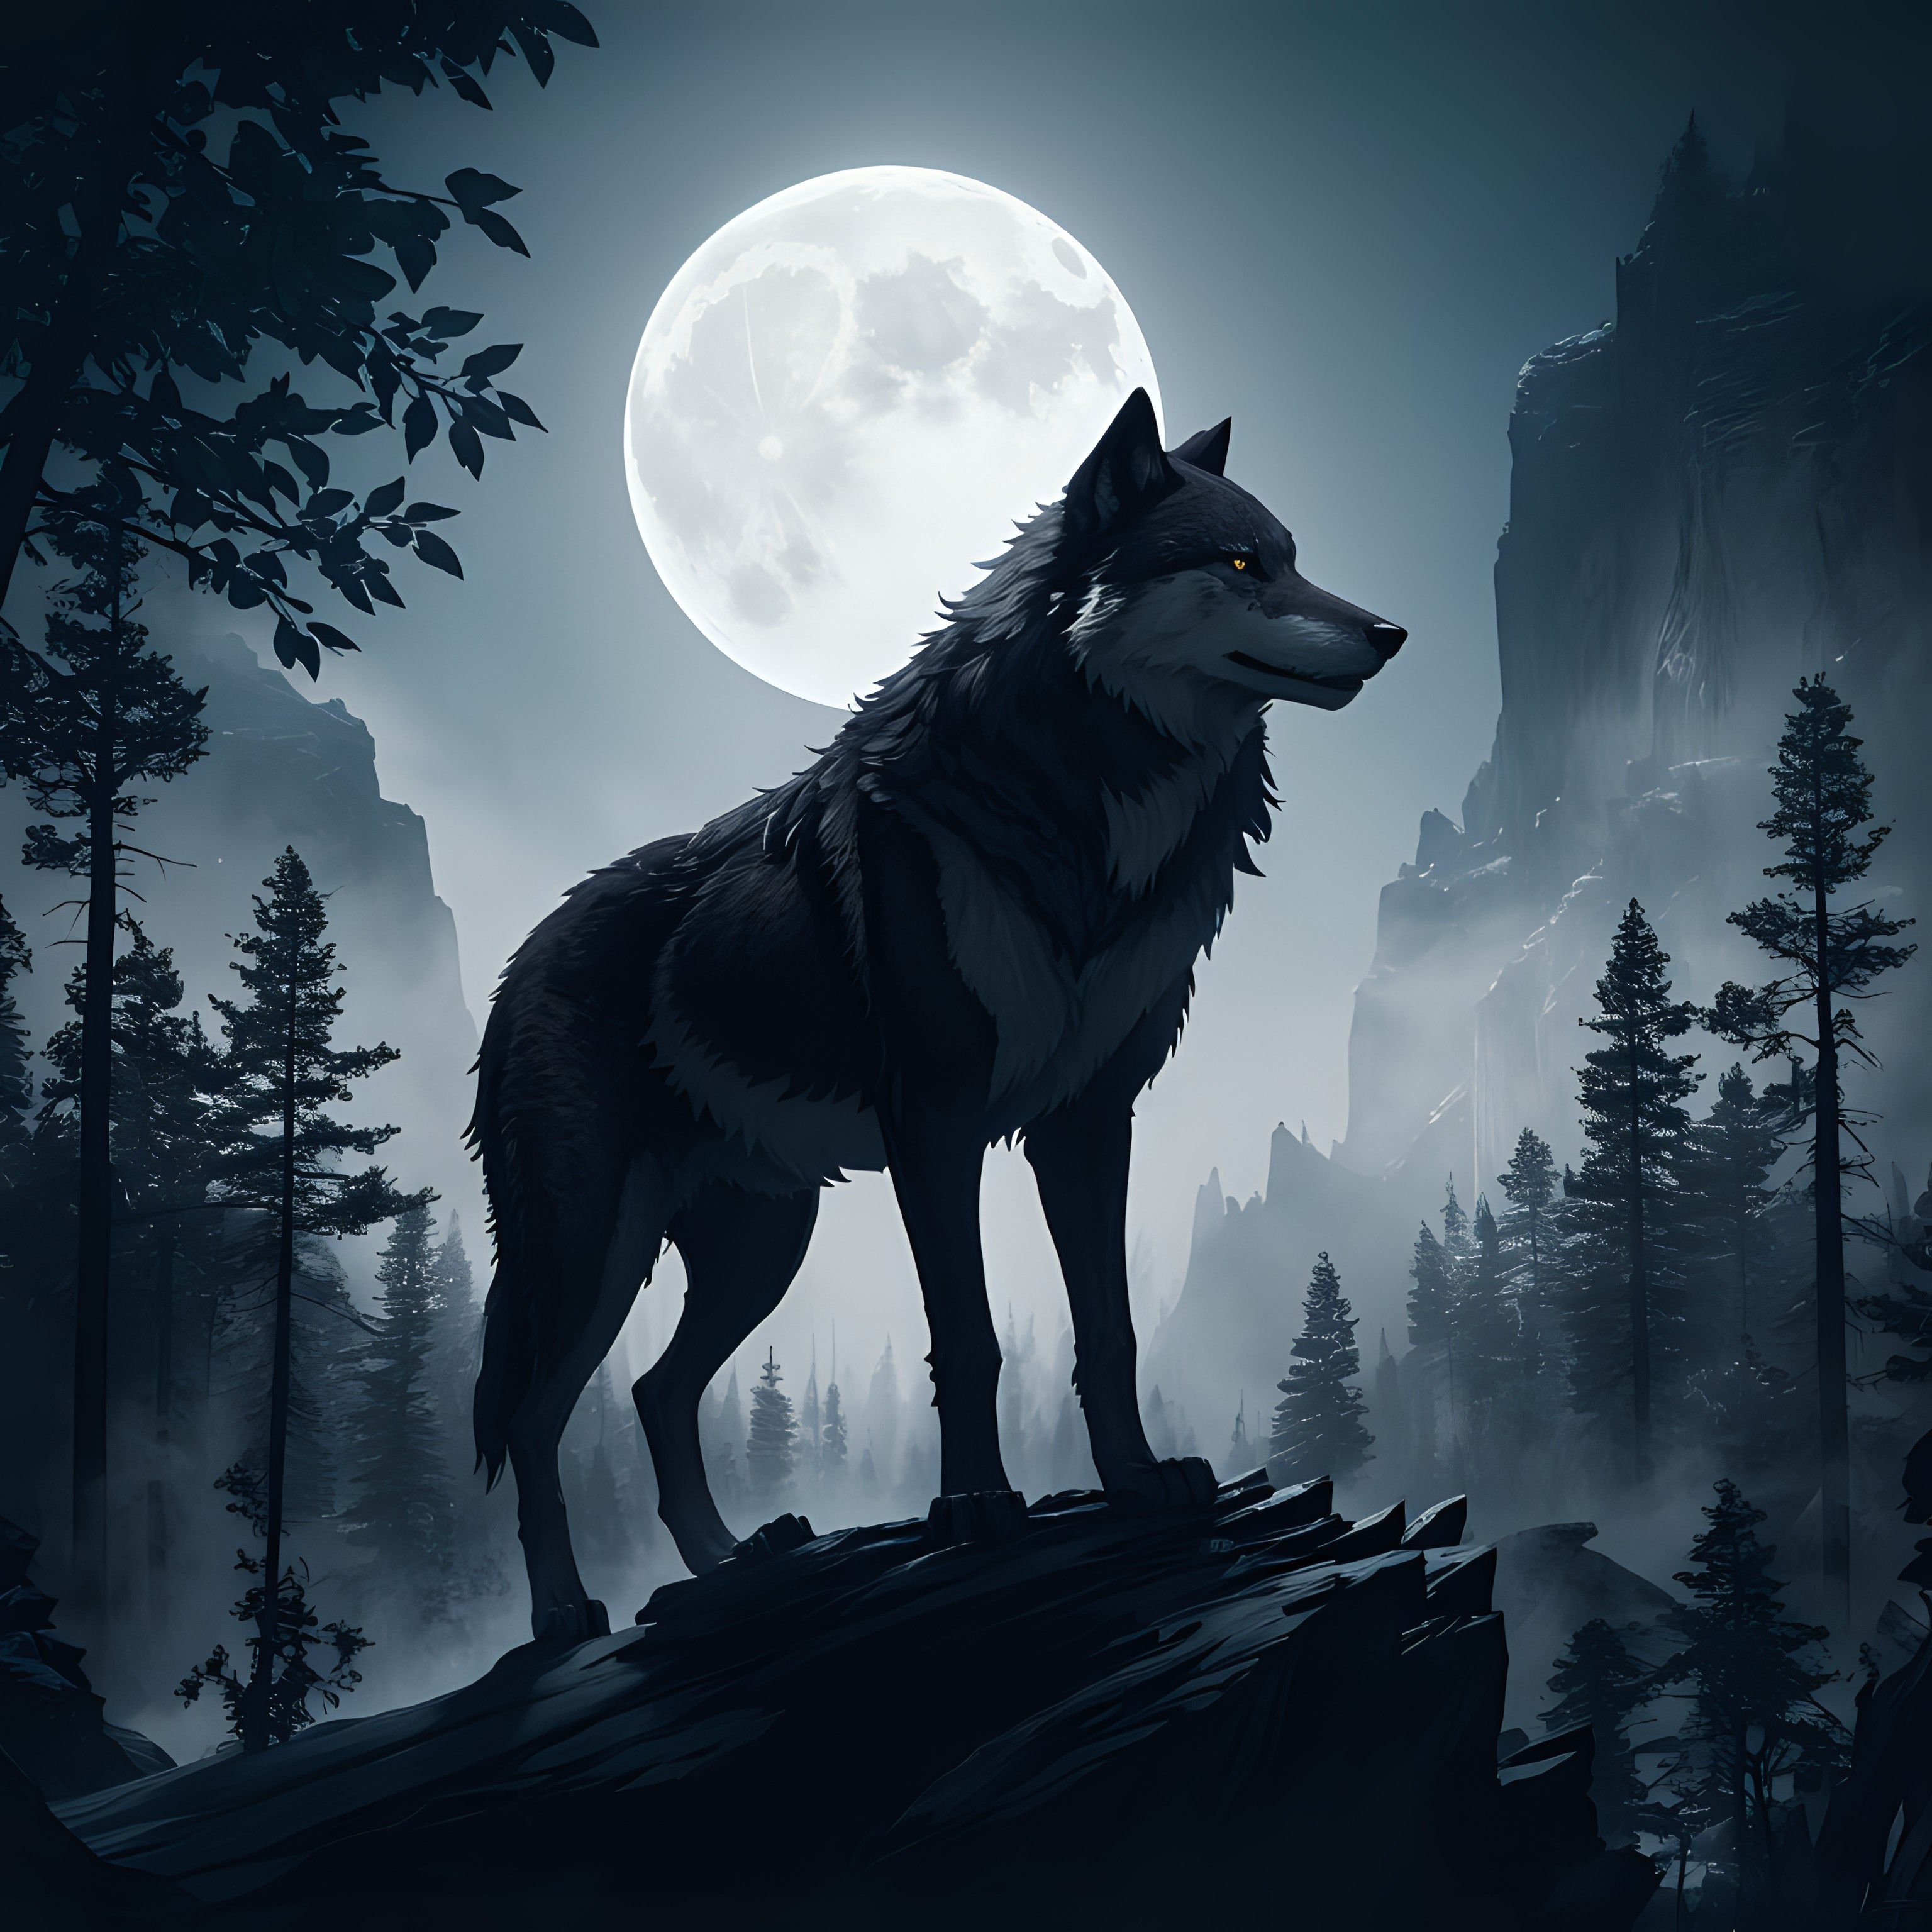
moon, wolf, howling, night, howl, horror, dark, rock, animal, darkness, predator, beast, moonlight, nature, wildlife, strength, halloween, forest, trees, woods, ai generated, sky, tree, carnivore, art, mountain, painting, cg artwork, extinction, illustration, midnight, natural landscape, full moon, drawing, fictional character, terrestrial animal, stock photography, landscape, fiction, tail, graphics, monochrome, visual arts, celestial event, monochrome photography, canis, graphic design, big cats, dog breed, ancient dog breeds, tyrannosaurus